Cossack, Western Australia

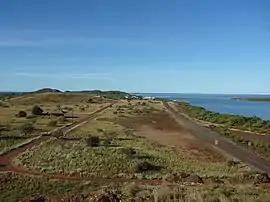
The Cossack townsite, viewed from Nannygoat Hill.

Cossack, known as Bajinhurrba in Ngarluma language, and formerly known as Tien Tsin, is a historic ghost town located north of Perth and from Roebourne in the Pilbara region of Western Australia. The nearest town to Cossack, which is located on Butcher Inlet (also called Butcher's Inlet) at the mouth of the Harding River, is Wickham. The former Tien Tsin Harbour is now known as Port Walcott. Since 2021, the townsite is managed and operated by the Ngarluma and Yindjibarndi Foundation Ltd (NYFL).